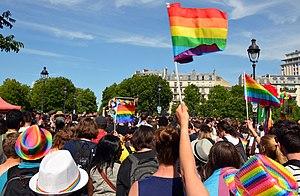
Marche des Fiertés LGBT 2015, à Paris, le 27 Juin 2015.